Extremely Loud & Incredibly Close (film)

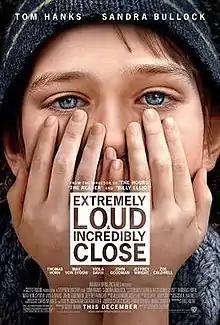
Theatrical release poster

Extremely Loud & Incredibly Close is a 2011 American drama film directed by Stephen Daldry and written by Eric Roth. Based on the 2005 novel of the same name by Jonathan Safran Foer, it stars Tom Hanks, Sandra Bullock, Thomas Horn in his film debut, Max von Sydow, Viola Davis, John Goodman, Jeffrey Wright, and Zoe Caldwell in her final film role. Production took place in New York City. The film had a limited release in the United States on December 25, 2011 by Warner Bros. Pictures, and a wide release on January 20, 2012, grossing over $55 million. Despite mixed reviews, the film was nominated for two Academy Awards, Best Picture and Best Supporting Actor for von Sydow, sparking controversy.